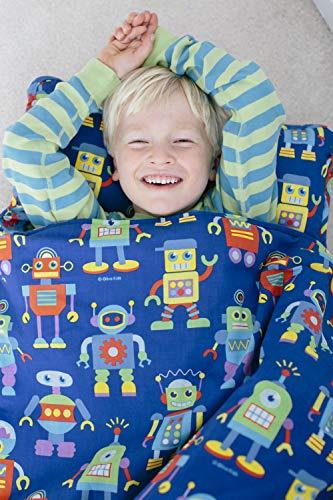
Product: Wildkin Nap Mat with Pillow for Toddler Boys and Girls, Perfect Size for Daycare and Preschool, Designed to Fit on a Standard Cot, Patterns Coordinate with Our Lunch Boxes and Backpacks, Robots
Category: Toys & Games | Sports & Outdoor Play | Slumber Bags
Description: COORDINATES WITH OTHER WILDKIN GEAR – Make a theme out of it Each Original Nap Mat was designed to coordinate with other Wildkin gear.
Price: $34.99
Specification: ProductDimensions:50x20x2inches|ItemWeight:2pounds|ShippingWeight:2.95pounds(Viewshippingratesandpolicies)|DomesticShipping:ItemcanbeshippedwithinU.S.|InternationalShipping:ThisitemcanbeshippedtoselectcountriesoutsideoftheU.S.LearnMore|ShippingAdvisory:Thisitemmustbeshippedseparatelyfromotheritemsinyourorder.Additionalshippingchargeswillnotapply.|ASIN:B004NWJ1U6|Itemmodelnumber:28112|Manufacturerrecommendedage:36months-7years